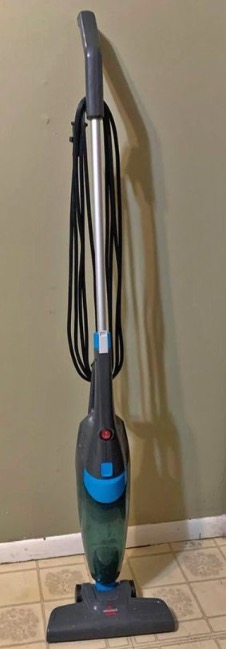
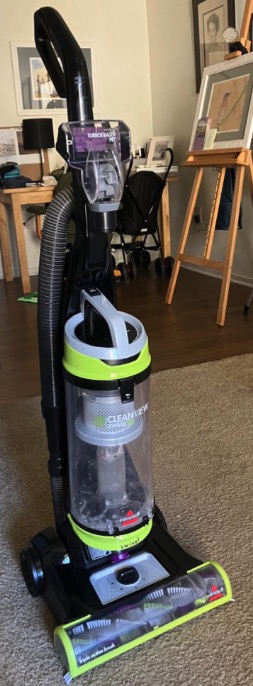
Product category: items_vacuum
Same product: no